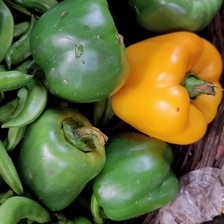
Label: capsicum